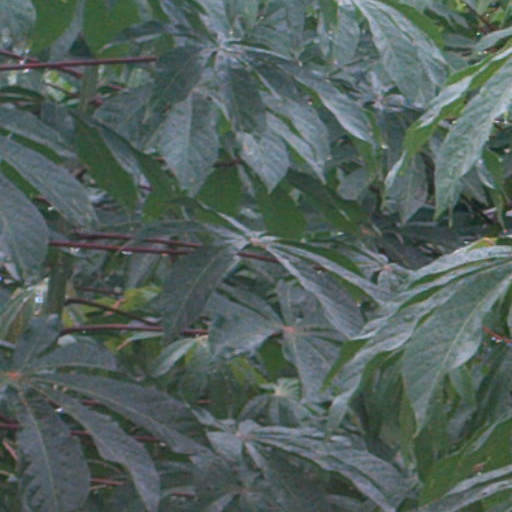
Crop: cassava